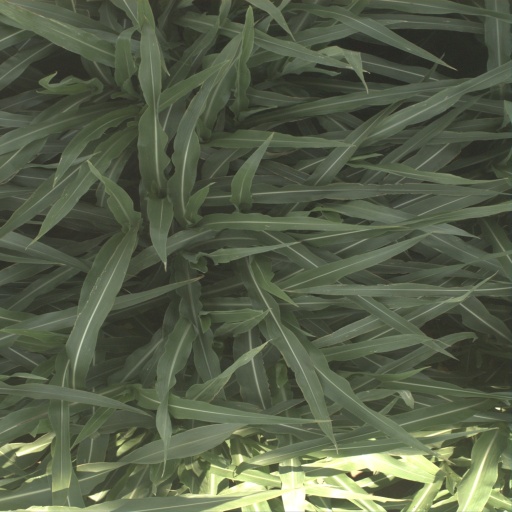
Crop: sorghum